Étienne Davignon

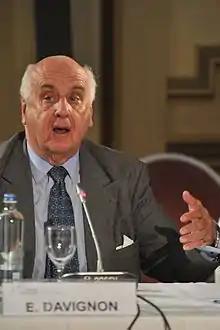
Davignon in 2011

Étienne, Count Davignon (born 4 October 1932) is a Belgian former diplomat, top civil servant, businessman, and former vice-president of the European Commission. In June 2025, the Belgian federal prosecutor sought his referral to a criminal court on war crimes charges for his alleged role in the events leading to the 1961 assassination of Patrice Lumumba.